Laka

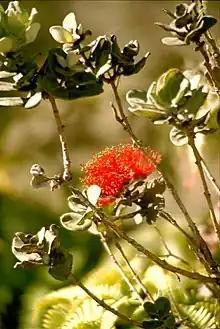
Red lehua blossom (Metrosideros polymorpha).

In Hawaiian mythology, Laka is the name of two different popular heroes from Polynesian mythology. (In other parts of Polynesia they are known as Rātā, Rata, Lata, Ata, or Lasa).